Frederick Walker Mott

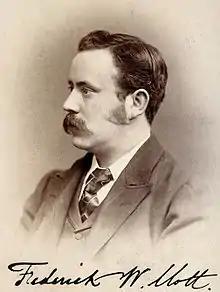

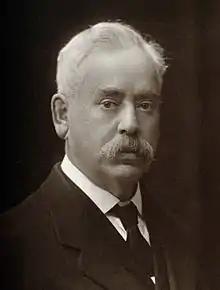

Sir Frederick Walker Mott (23 October 1853 in Brighton, Sussex – 8 June 1926 in Birmingham, Warwickshire) was one of the pioneers of biochemistry in Britain. He is noted for his work in neuropathology and endocrine glands in relation to mental disorder, and consequently as a psychiatrist and social scientist. He was Croonian Lecturer to the Royal College of Physicians for the year 1900.